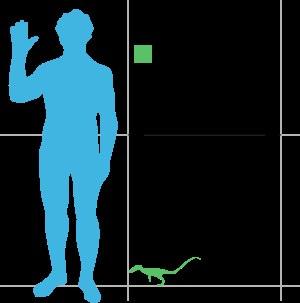
Juravenator est un genre éteint de dinosaures théropodes coelurosauriens du Jurassique supérieur. Ce genre ne comprend qu'une seule espèce : Juravenator starki connu par un seul spécimen juvénile, d'une taille d'environ 75 cm, découvert à Schamhaupten dans le sud de l'Allemagne. Juravenator signifie « chasseur du Jura ».